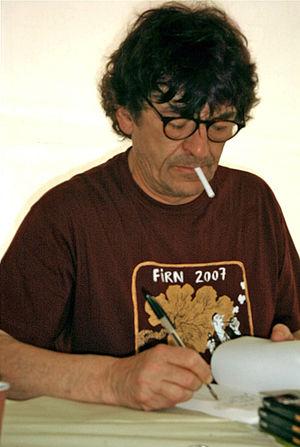
Jean-Bernard Pouy, né le 2 janvier 1946 à Paris, est un écrivain libertaire français de roman noir et un directeur de collections littéraires.